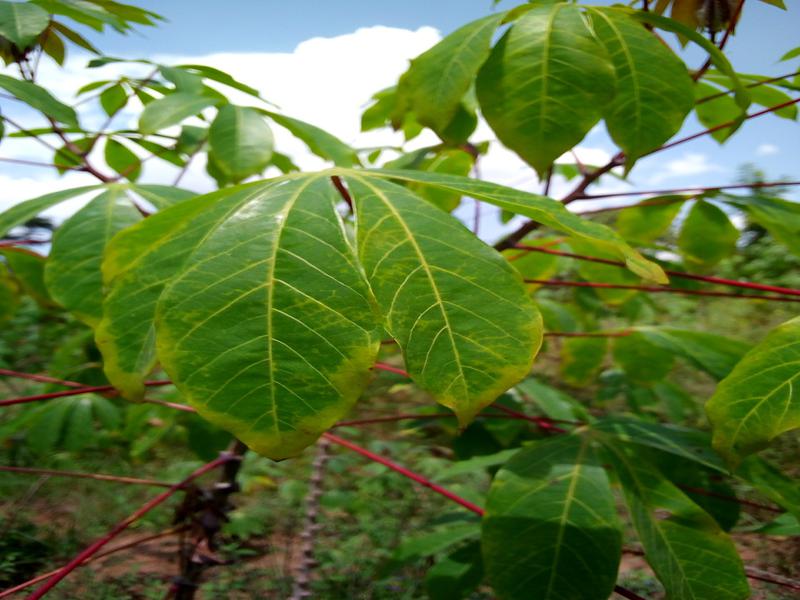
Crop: cassava
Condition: brown_streak_disease